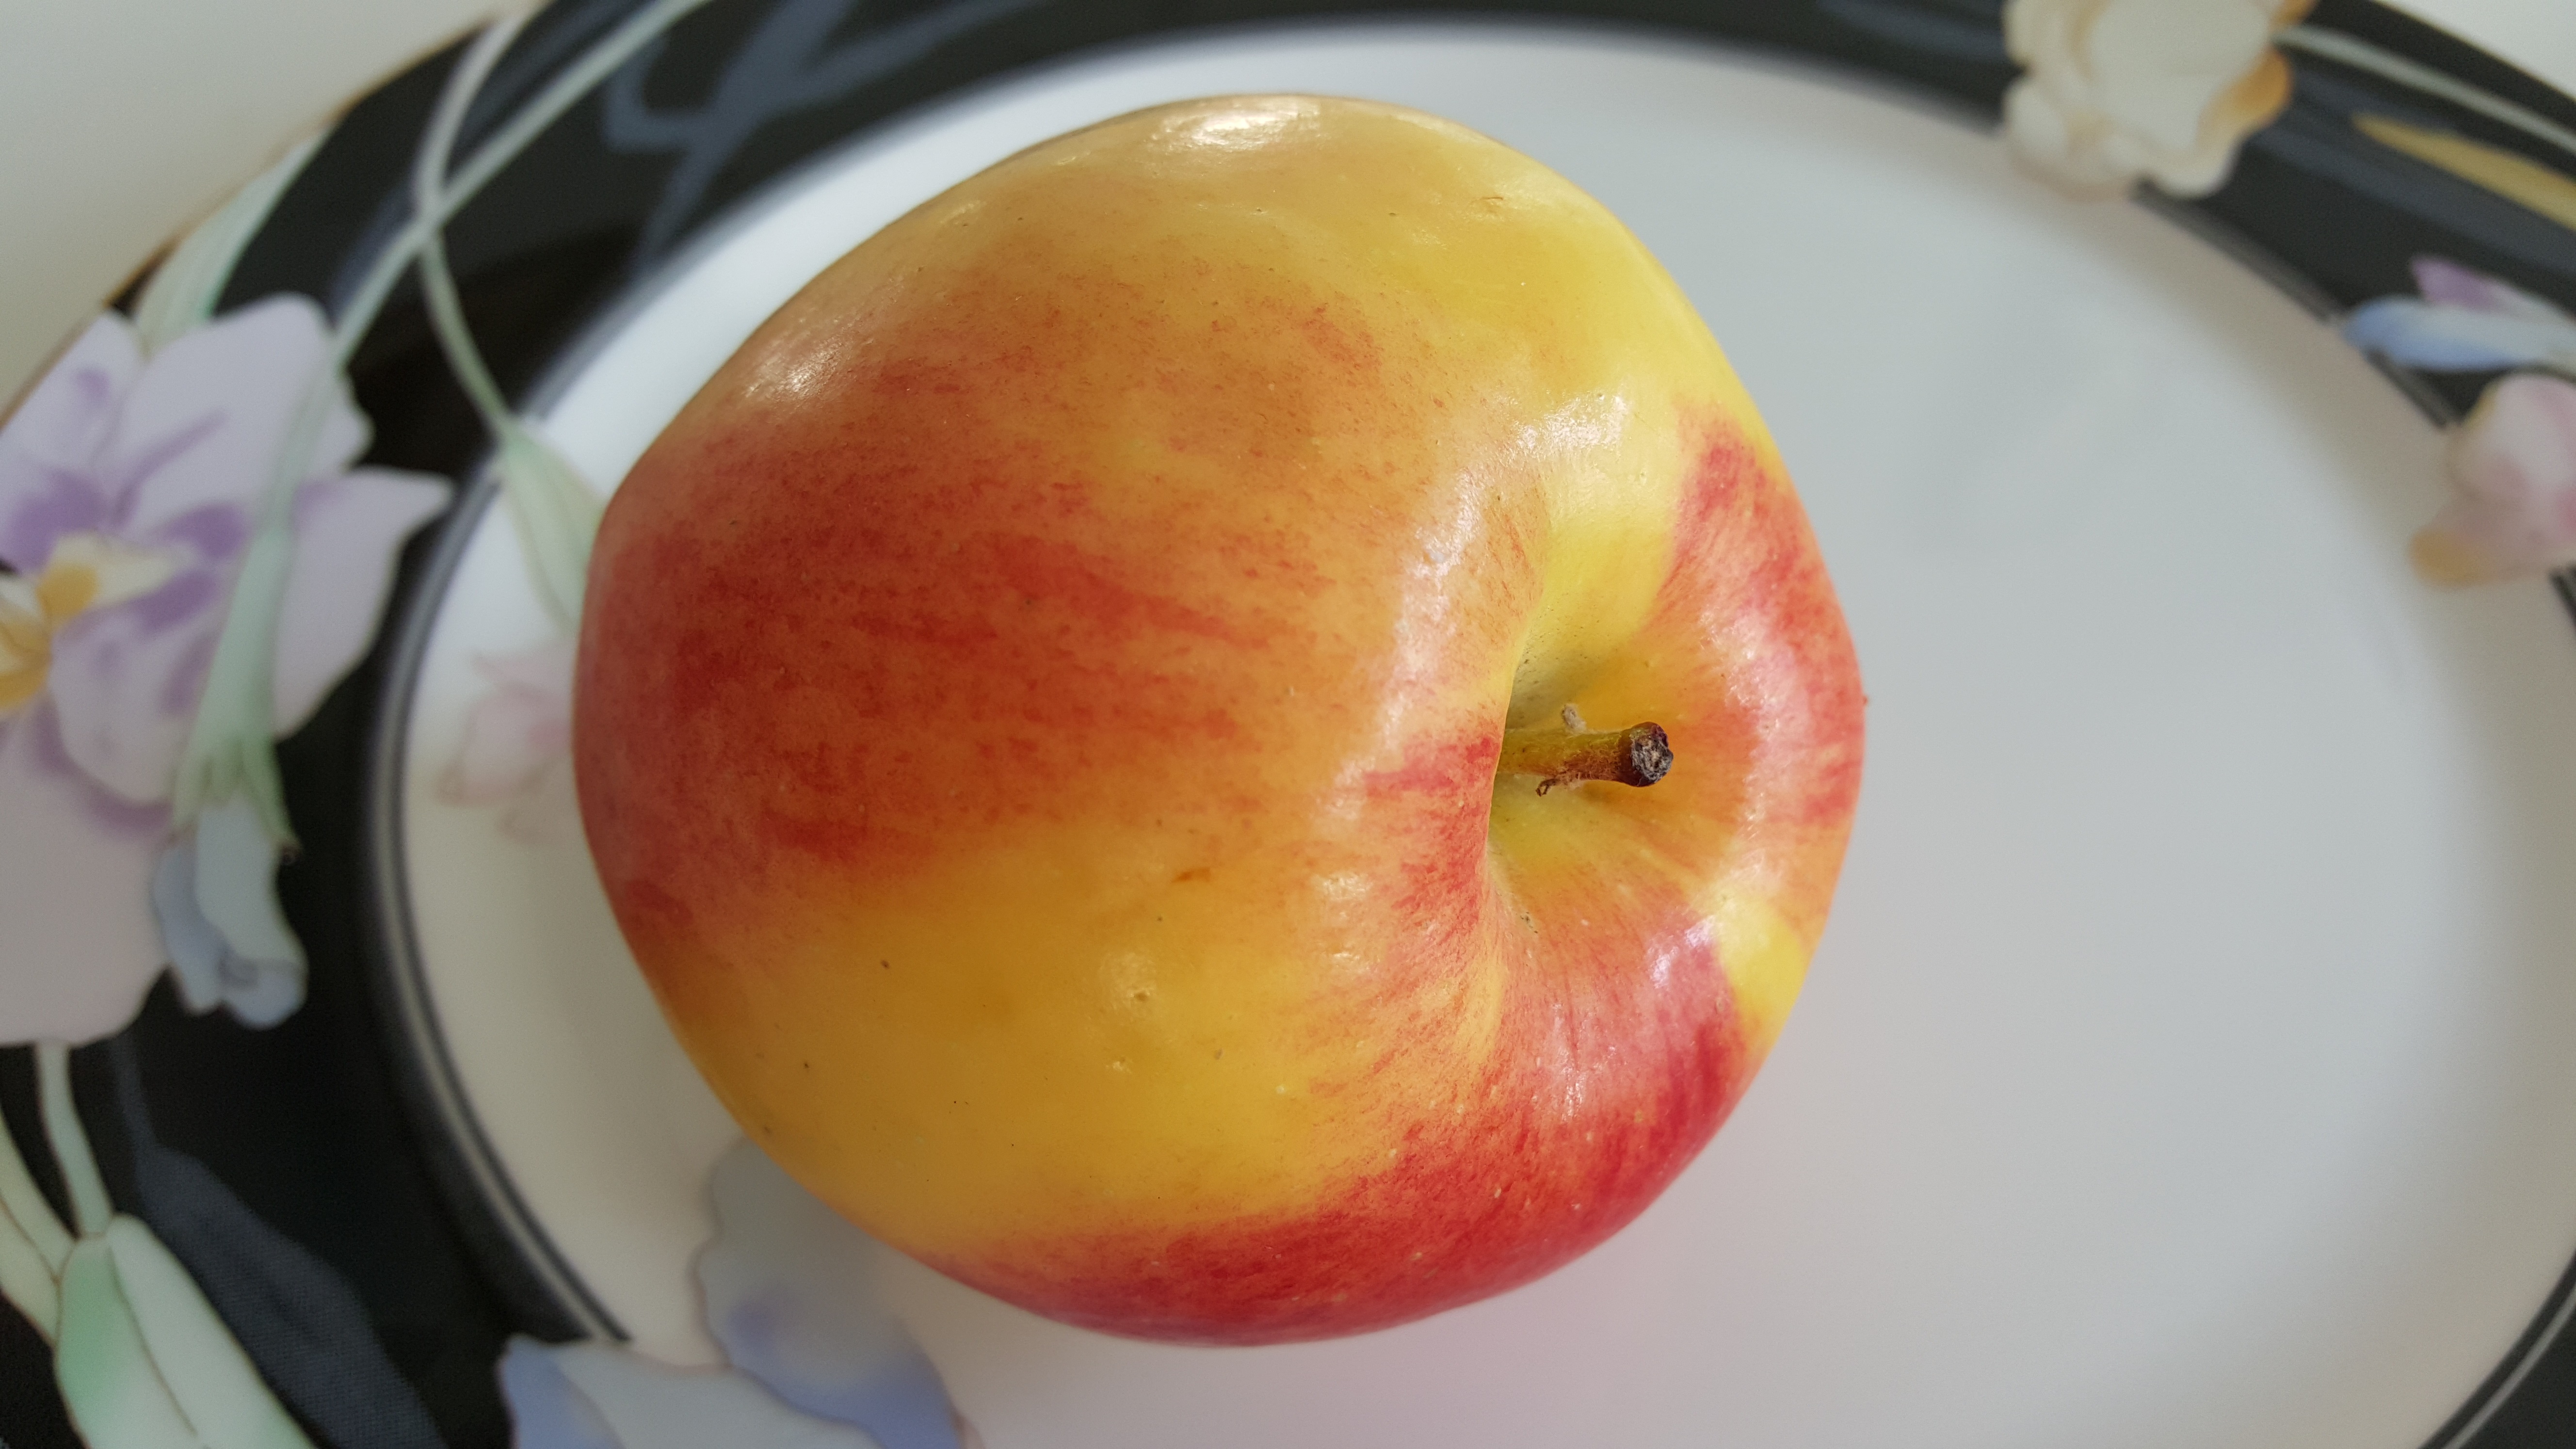
apple, plant, fruit, food, produce, plate, yellow, peach, ruddy, flowering plant, rose family, nectarine, land plant, rose order